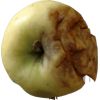
Label: Apple hit 1